History of education in Scotland

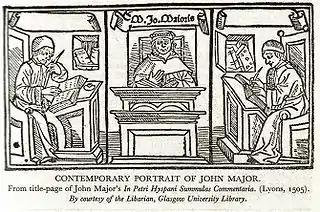
A woodcut showing John Mair, one of the most successful products of the Scottish educational system in the late fifteenth century

In the Early Middle Ages, Scotland was overwhelmingly an oral society and education was verbal rather than literary. Fuller sources for Ireland of the same period suggest that there may have been filidh, who acted as poets, musicians and historians, often attached to the court of a lord or king, and passed on their knowledge in Gaelic to the next generation. After the "de-gallicisation" of the Scottish court from the twelfth century, a less highly regarded order of bards took over these functions and they would continue to act in a similar role in the Highlands and Islands into the eighteenth century. They often trained in bardic schools, of which a few, like the one run by the MacMhuirich dynasty, who were bards to the Lord of the Isles, existed in Scotland and a larger number in Ireland, until they were suppressed from the seventeenth century. Much of their work was never written down and what survives was only recorded from the sixteenth century.